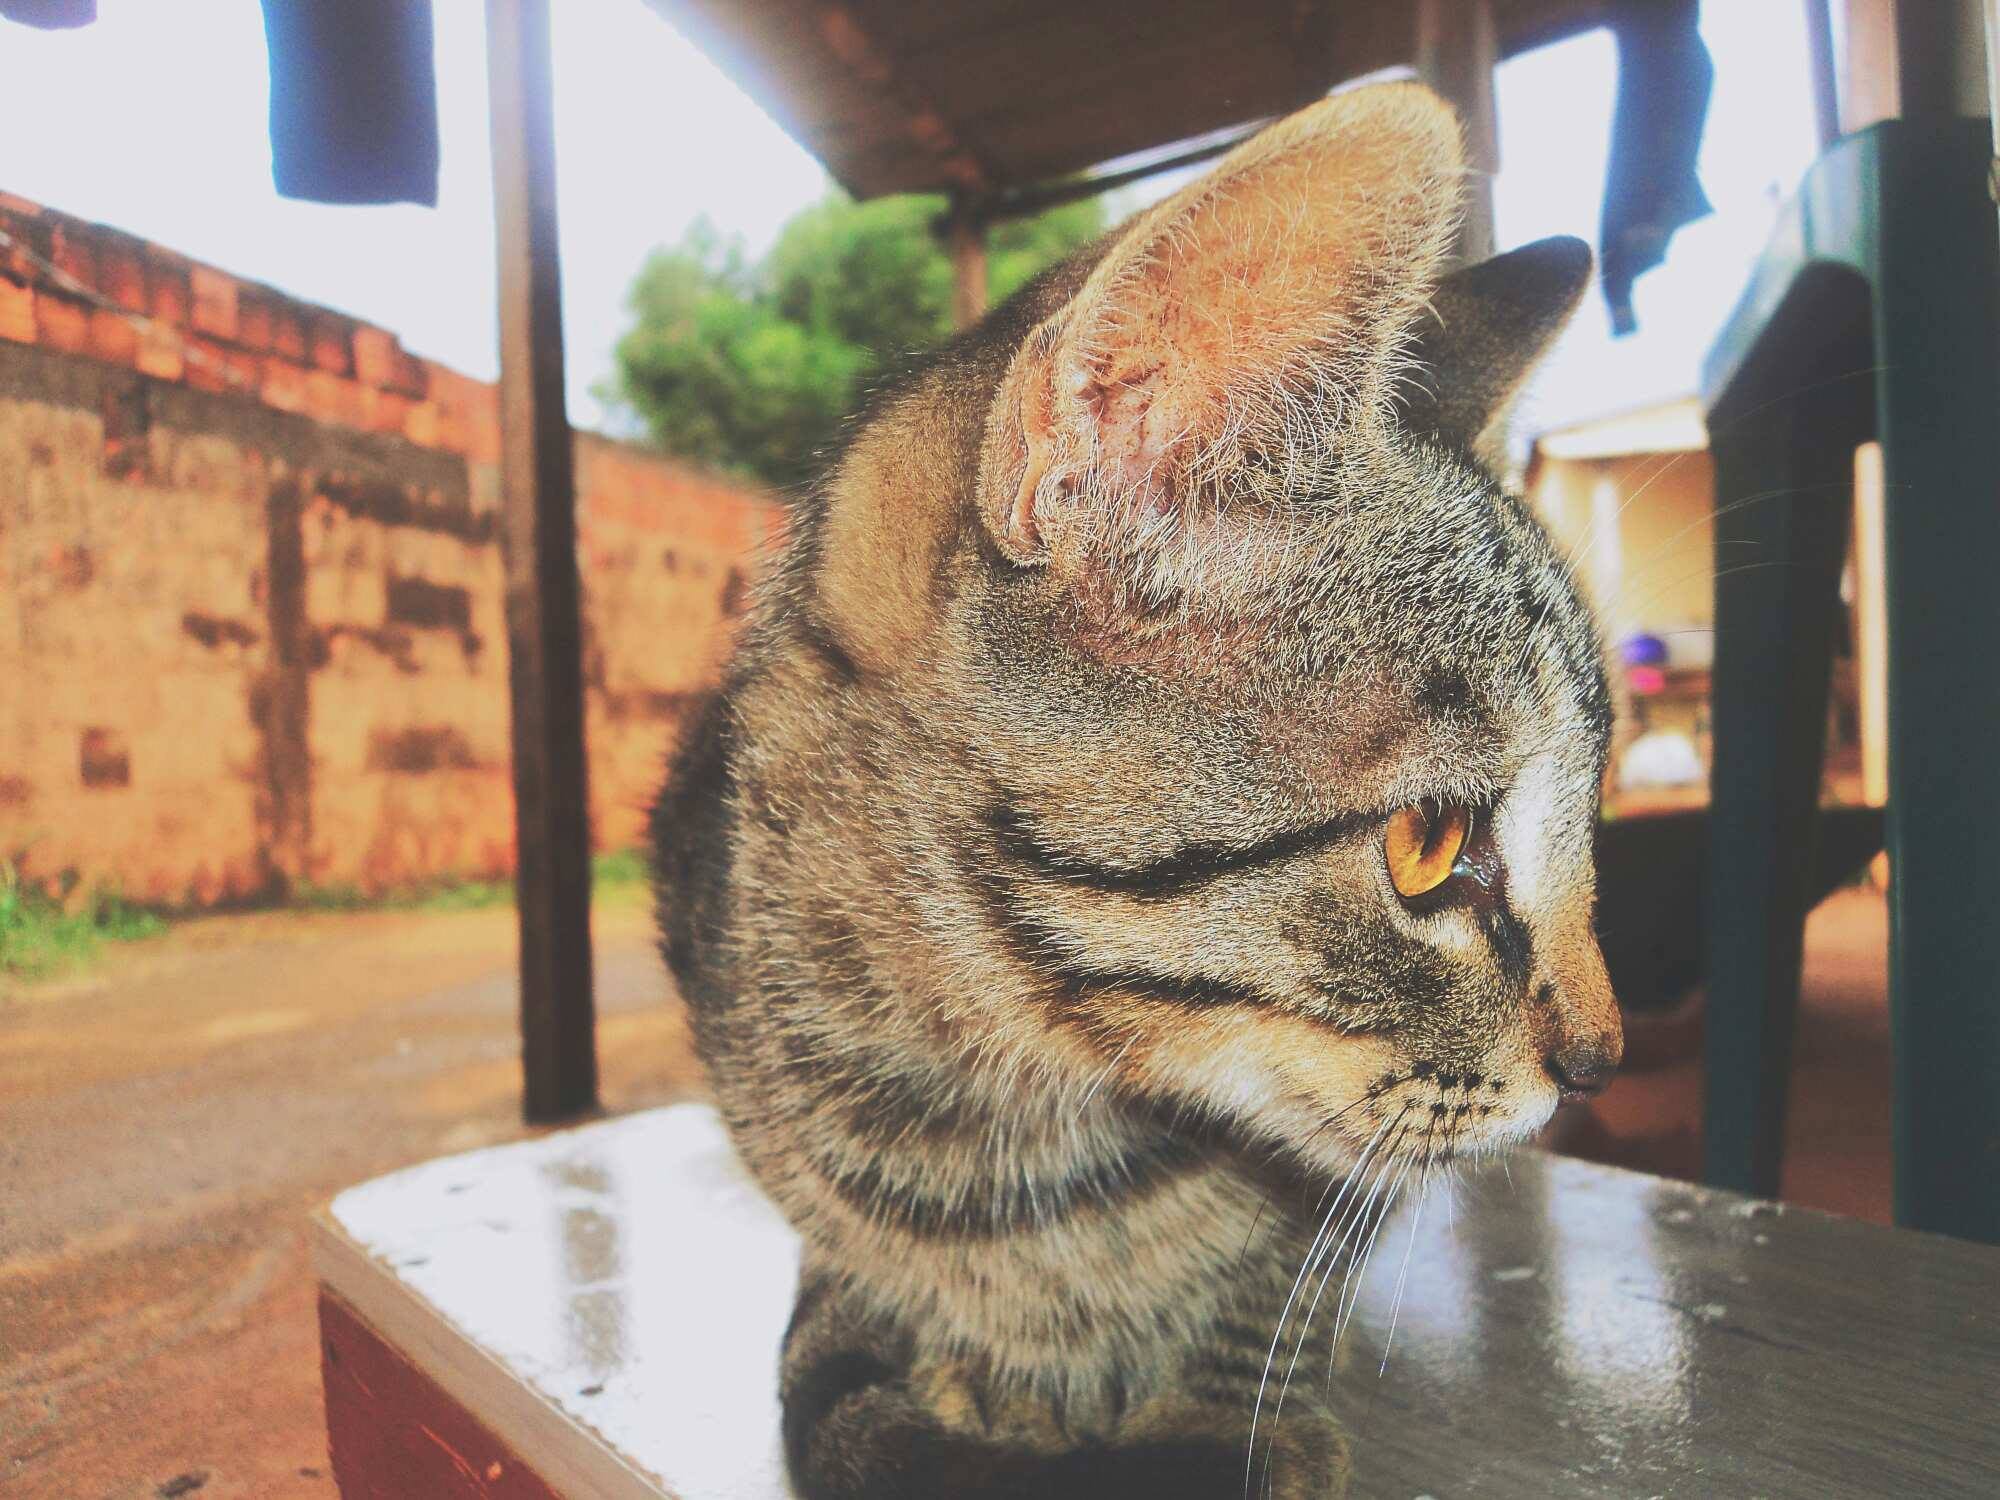
cat, vintage, nature, light, writing, dragon li, fauna, mammal, small to medium sized cats, whiskers, cat like mammal, tabby cat, snout, domestic short haired cat, american shorthair, fur, european shorthair, california spangled, toyger, wild cat, asian, carnivoran, bengal, pixie bob, ocicat